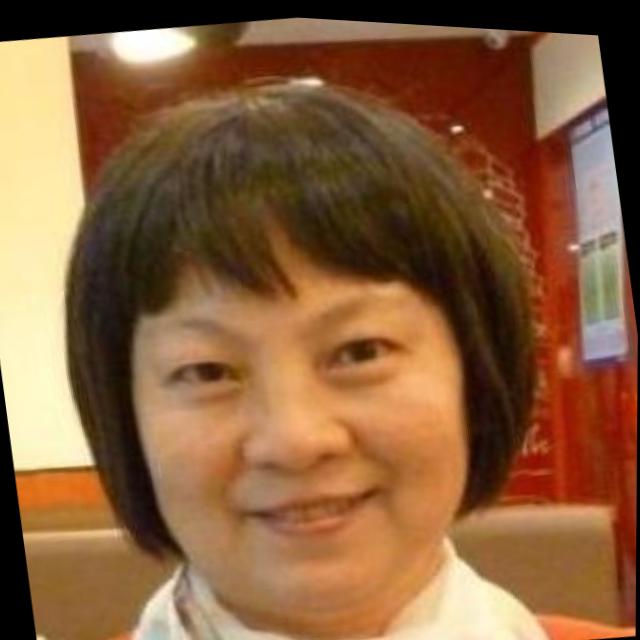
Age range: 45-64